Culture of Mali

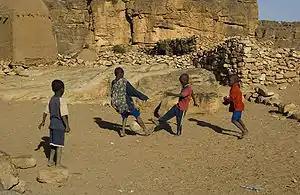
Malian children playing football

The varied everyday culture of Malians reflects the country's ethnic and geographic diversity. Most Malians wear flowing, colorful robes called boubloveous, that are typical of West Africa. Malians frequently participate in traditional festivals, dances, and ceremonies.